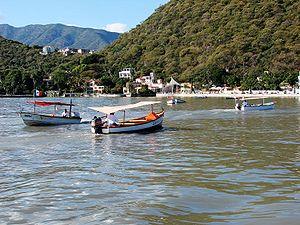
San Pedro Cahro est un village situé dans la partie nord-est du Mexique dans l’État de Michoacan à 170 km de Morelia, la capitale de l'État. Le village bénéficie d'un emplacement privilégié, puisqu'il est situé à 15 minutes du majestueux lac de Chapala.
Le lac de Chapala est le troisième plus grand lac d'Amérique latine et le plus étendu du Mexique avec une superficie de 1 100 km². Il mesure actuellement, approximativement 80 km de long sur 20 de large mais sa profondeur ne dépasse pas 10 m ce qui n'en fait pas une grande réserve d'eau douce.
Cet article recense les zones humides du Mexique concernées par la convention de Ramsar.